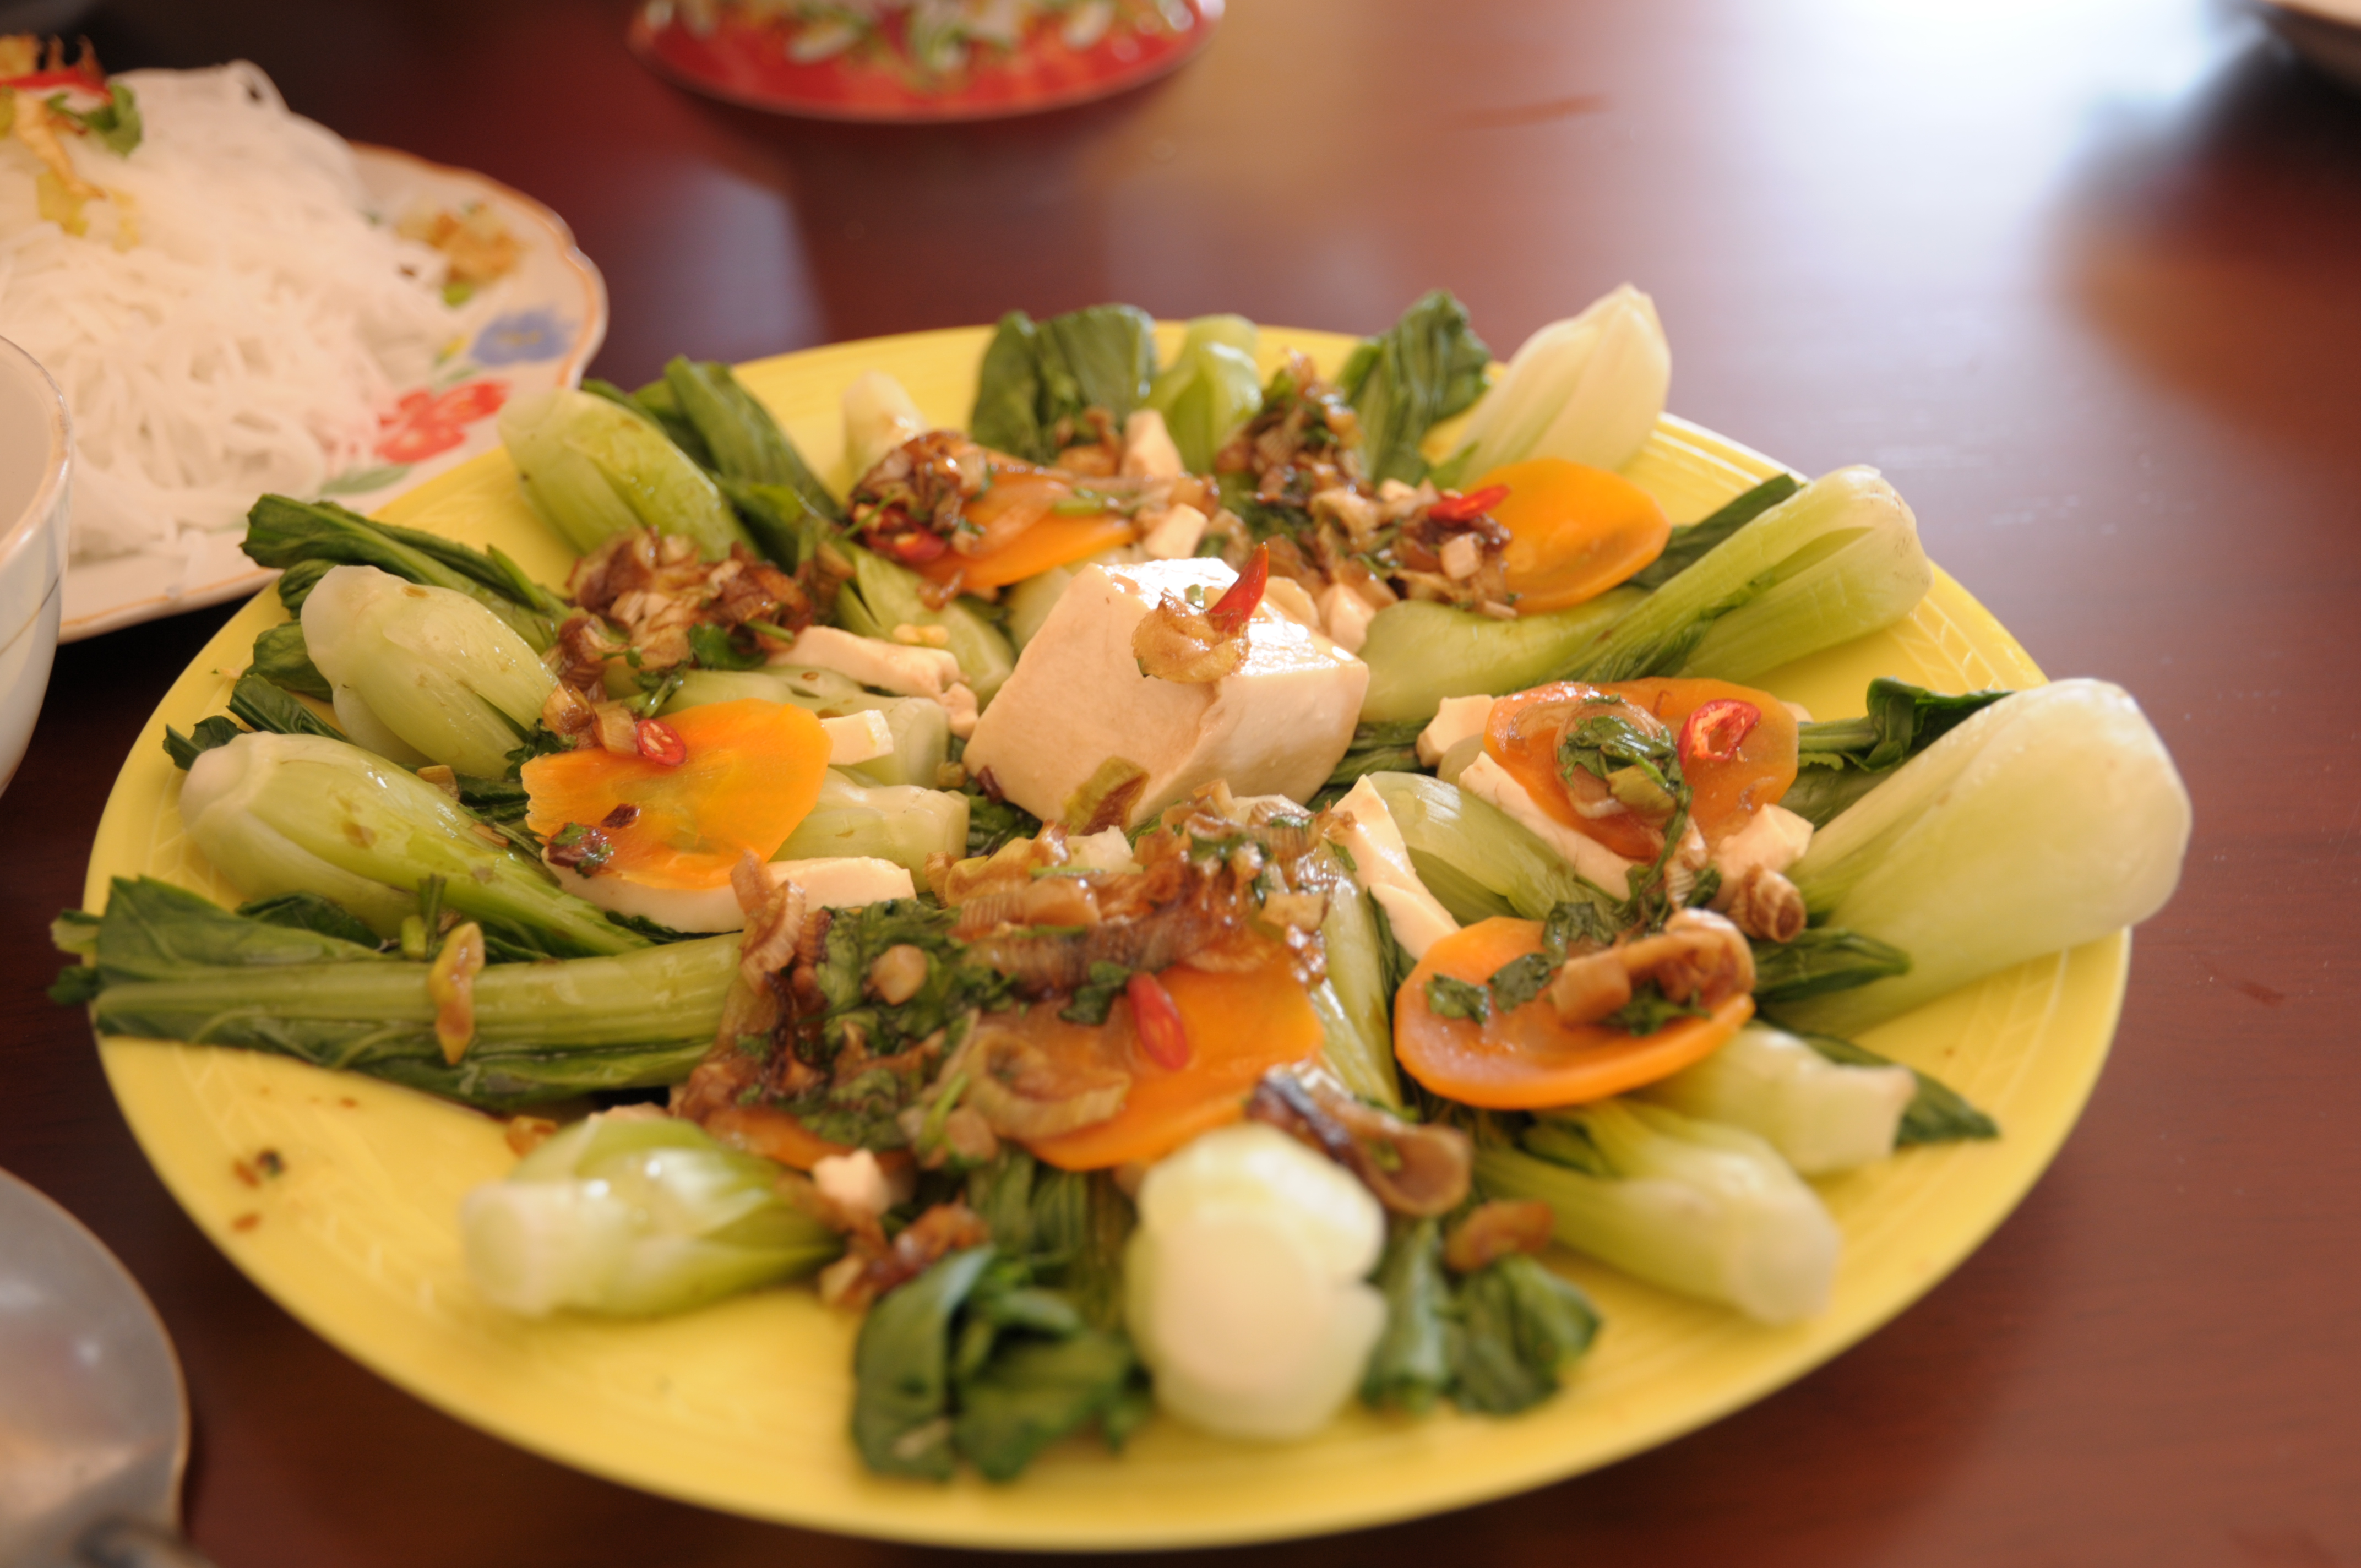
vegetarian, foods, healthy, dish, food, cuisine, salad, ingredient, Salad ni oise, produce, vegetable, vegetarian food, cap cai, recipe, meal, lunch, meat, side dish, thai food, seafood, laotian cuisine, finger food, vegan nutrition, mediterranean food, garden salad, vietnamese food